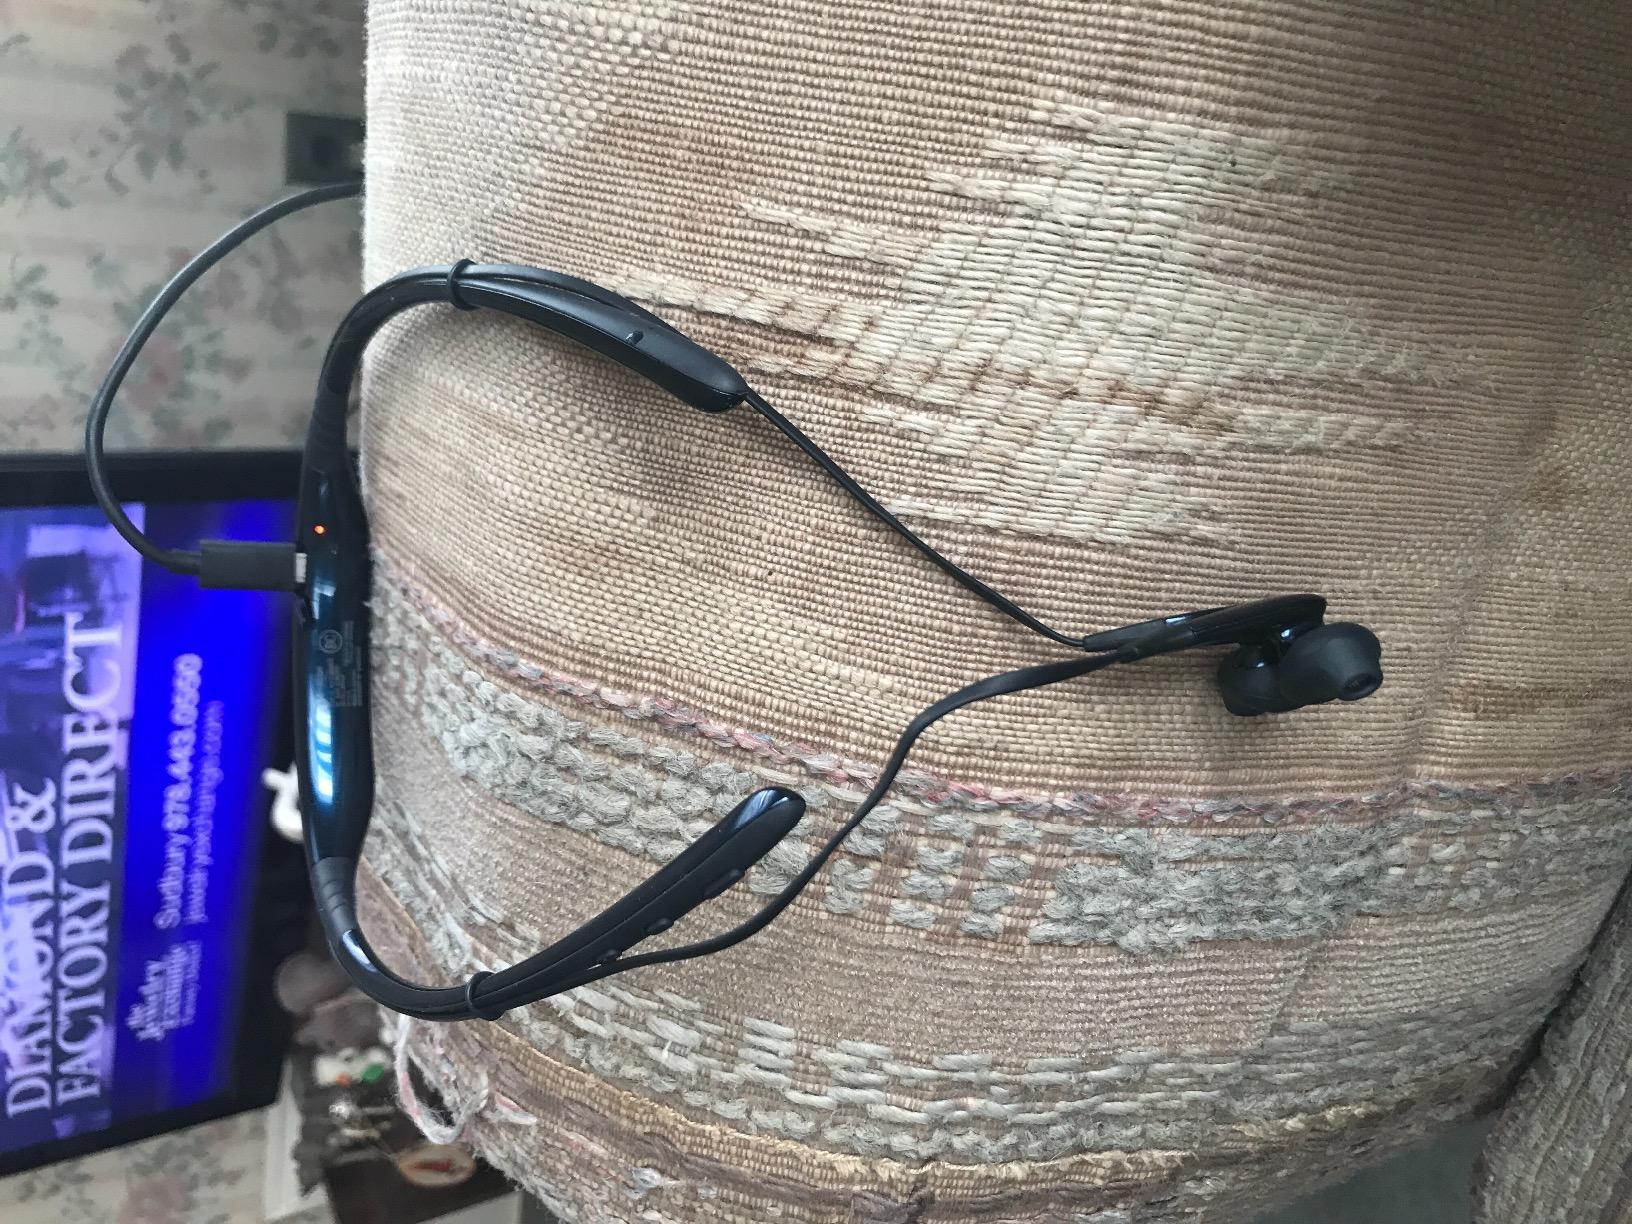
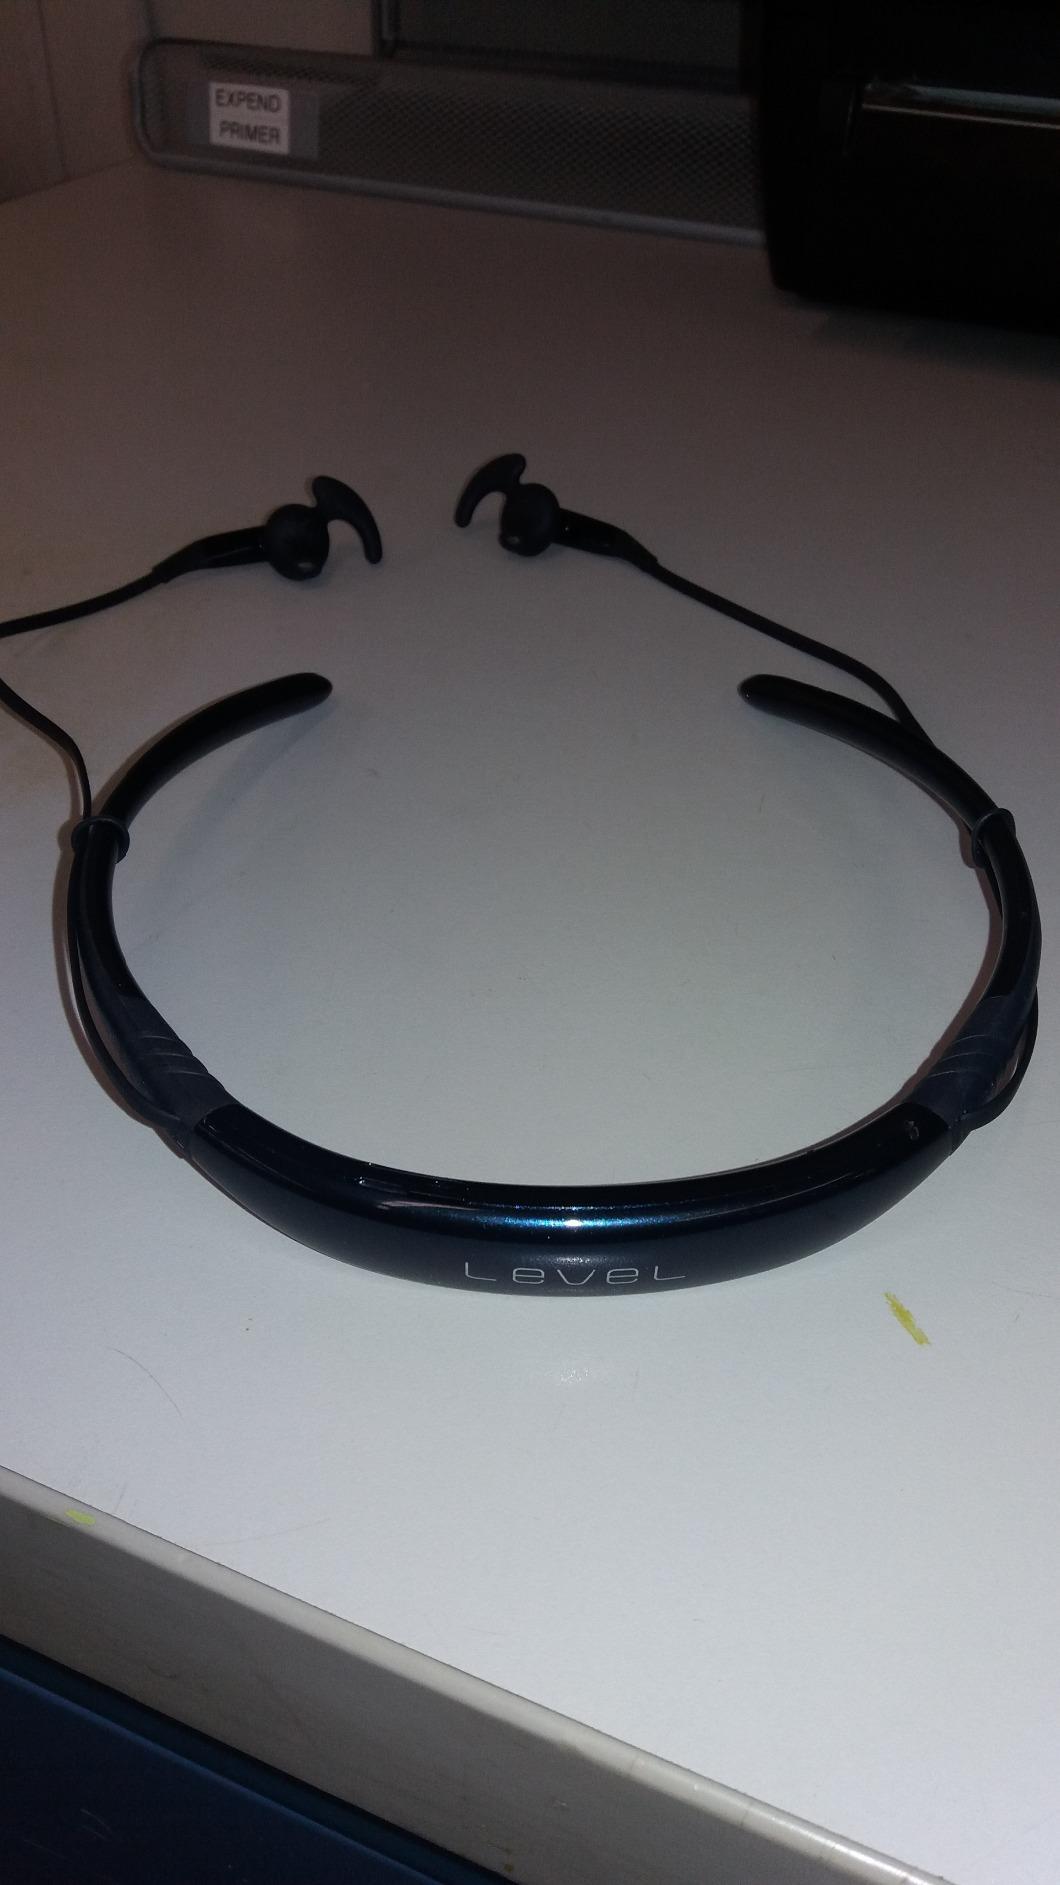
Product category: headphones
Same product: yes